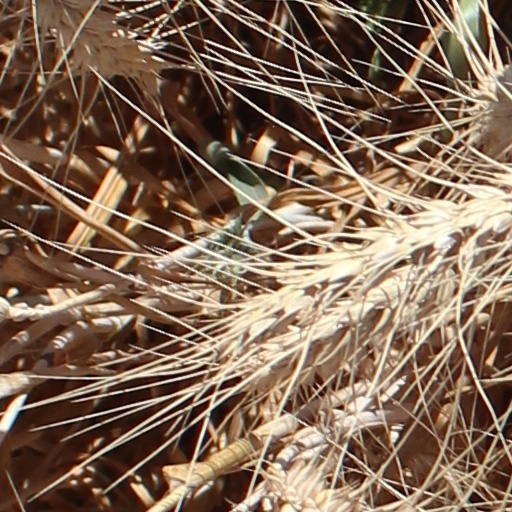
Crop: wheat